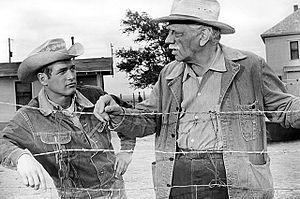
Paul Newman, né le 26 janvier 1925 à Shaker Heights et mort le 26 septembre 2008 à Westport, est un acteur, réalisateur, producteur et scénariste américain.
Le Plus Sauvage d'entre tous est un film américain réalisé par Martin Ritt, sorti en 1963.
Frank Bracht, né le 7 janvier 1910 en Idaho, mort le 26 septembre 1985 à Burbank, est un monteur américain, membre de l'ACE.